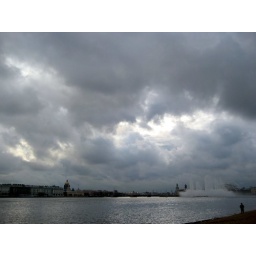
Dark sky over river Neva with skyline, St Petersburg, Russia